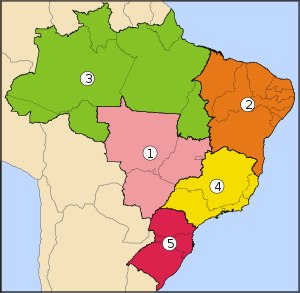
Brasiliens delstater / Regioner i Brasilien
Kort over regionerne
Der er 27 delstater i Brasilien. Dette inkluderer de Føderale delstater i Brasilien plus det Føderale distrikt, Distrito Federal, hvor hovedstaden Brasília ligger.